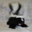
Label: skunk